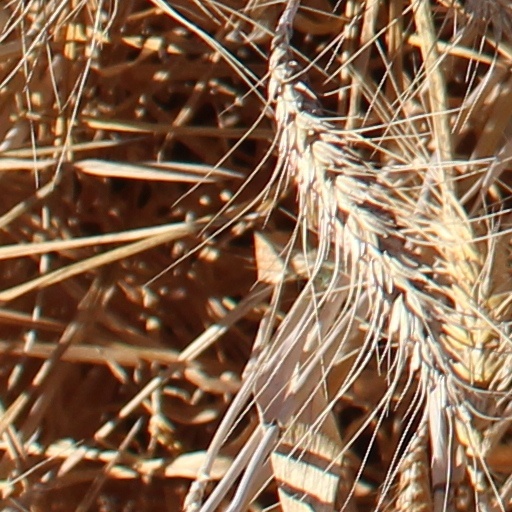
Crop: wheat